South Semitic scripts

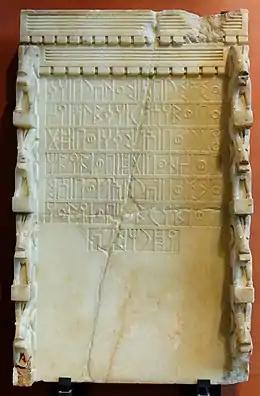
South Arabian inscription addressed to the Sabaean national god Almaqah

The exception was Geʽez, a child of ASA in use in Ethiopia. It and its variants remain in use today for various Ethiosemitic languages. In Arabia, the South Semitic scripts were replaced by the Arabic script, which is descended from the Nabataean script.